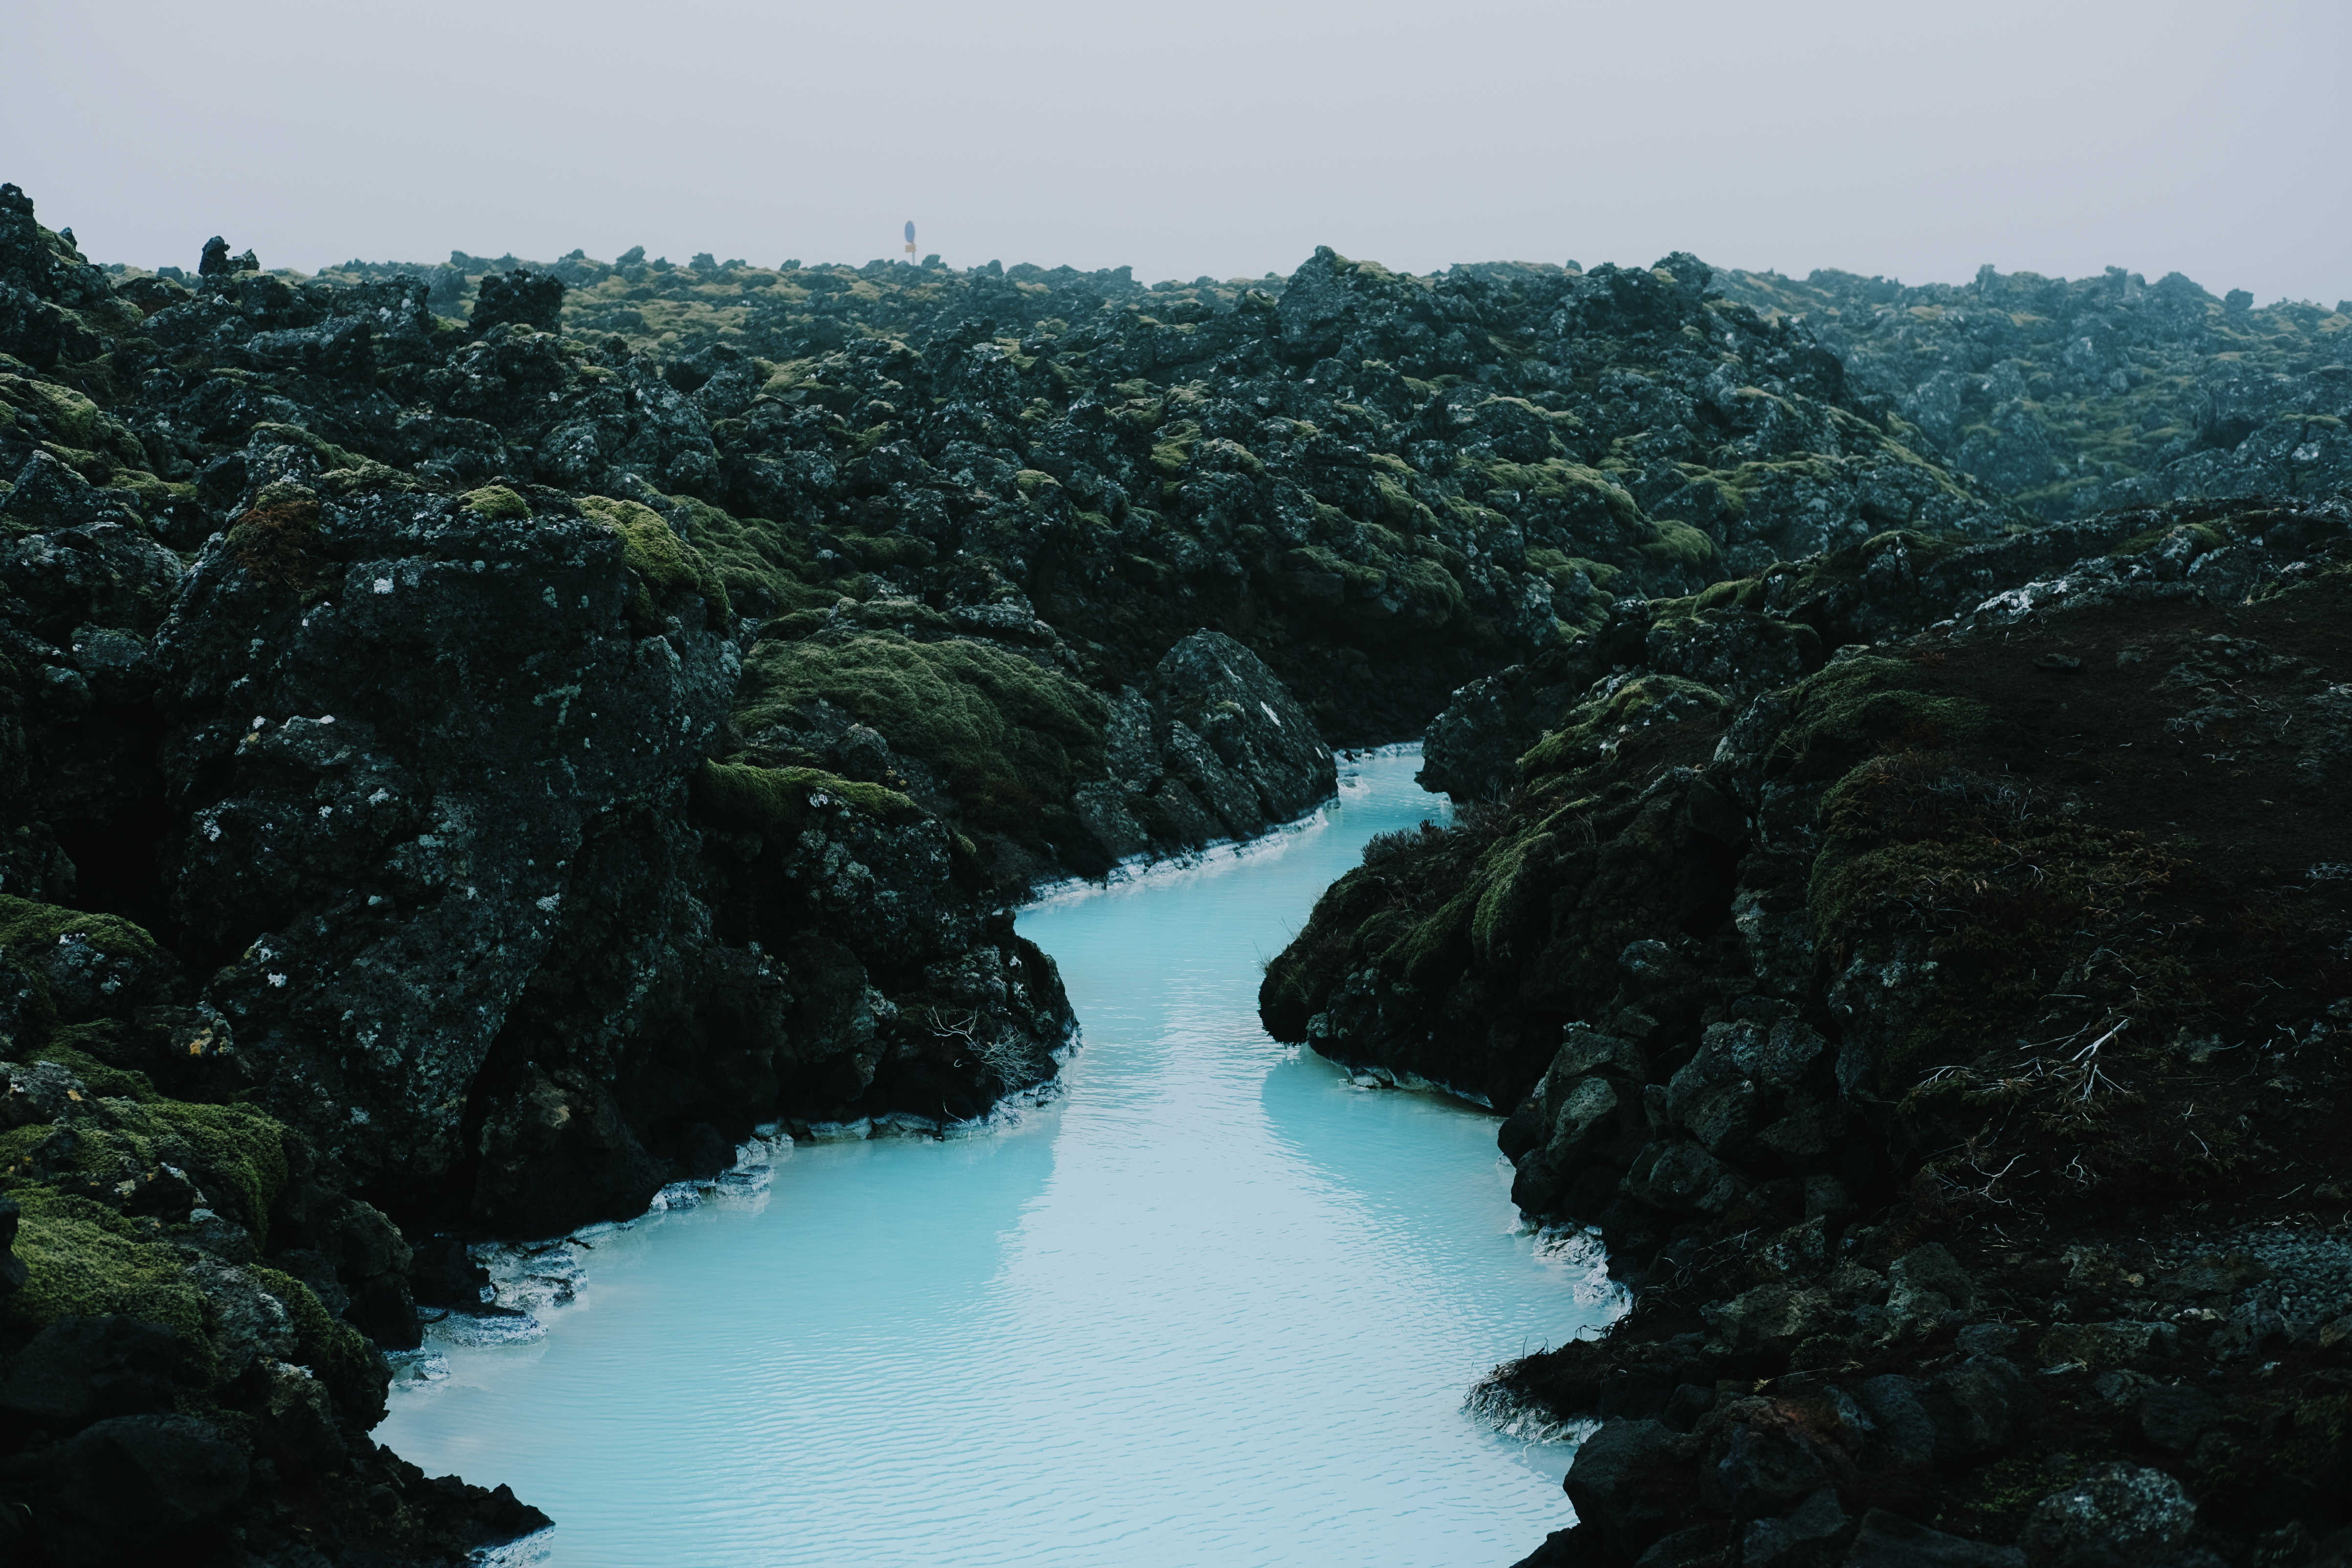
landscape, sea, coast, tree, water, nature, forest, rock, mountain, river, reflection, jungle, bay, body of water, landform, geographical feature, atmospheric phenomenon